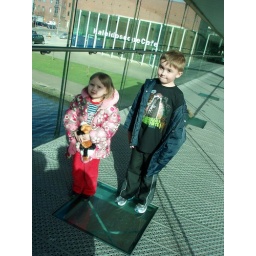
Thomas &amp;amp; Elizabeth standing on the glass windon over the water.